Ascoli Satriano Cathedral

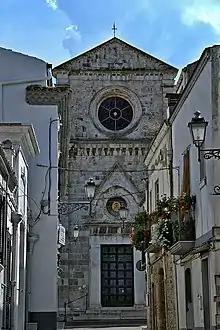
Ascoli Satriano Cathedral

Ascoli Satriano Cathedral is a Roman Catholic cathedral in Ascoli Satriano, Apulia, Italy, dedicated to the Nativity of the Virgin Mary. Formerly the episcopal seat of the Diocese of Ascoli Satriano, it has been since 1986 a co-cathedral in the Diocese of Cerignola-Ascoli Satriano.